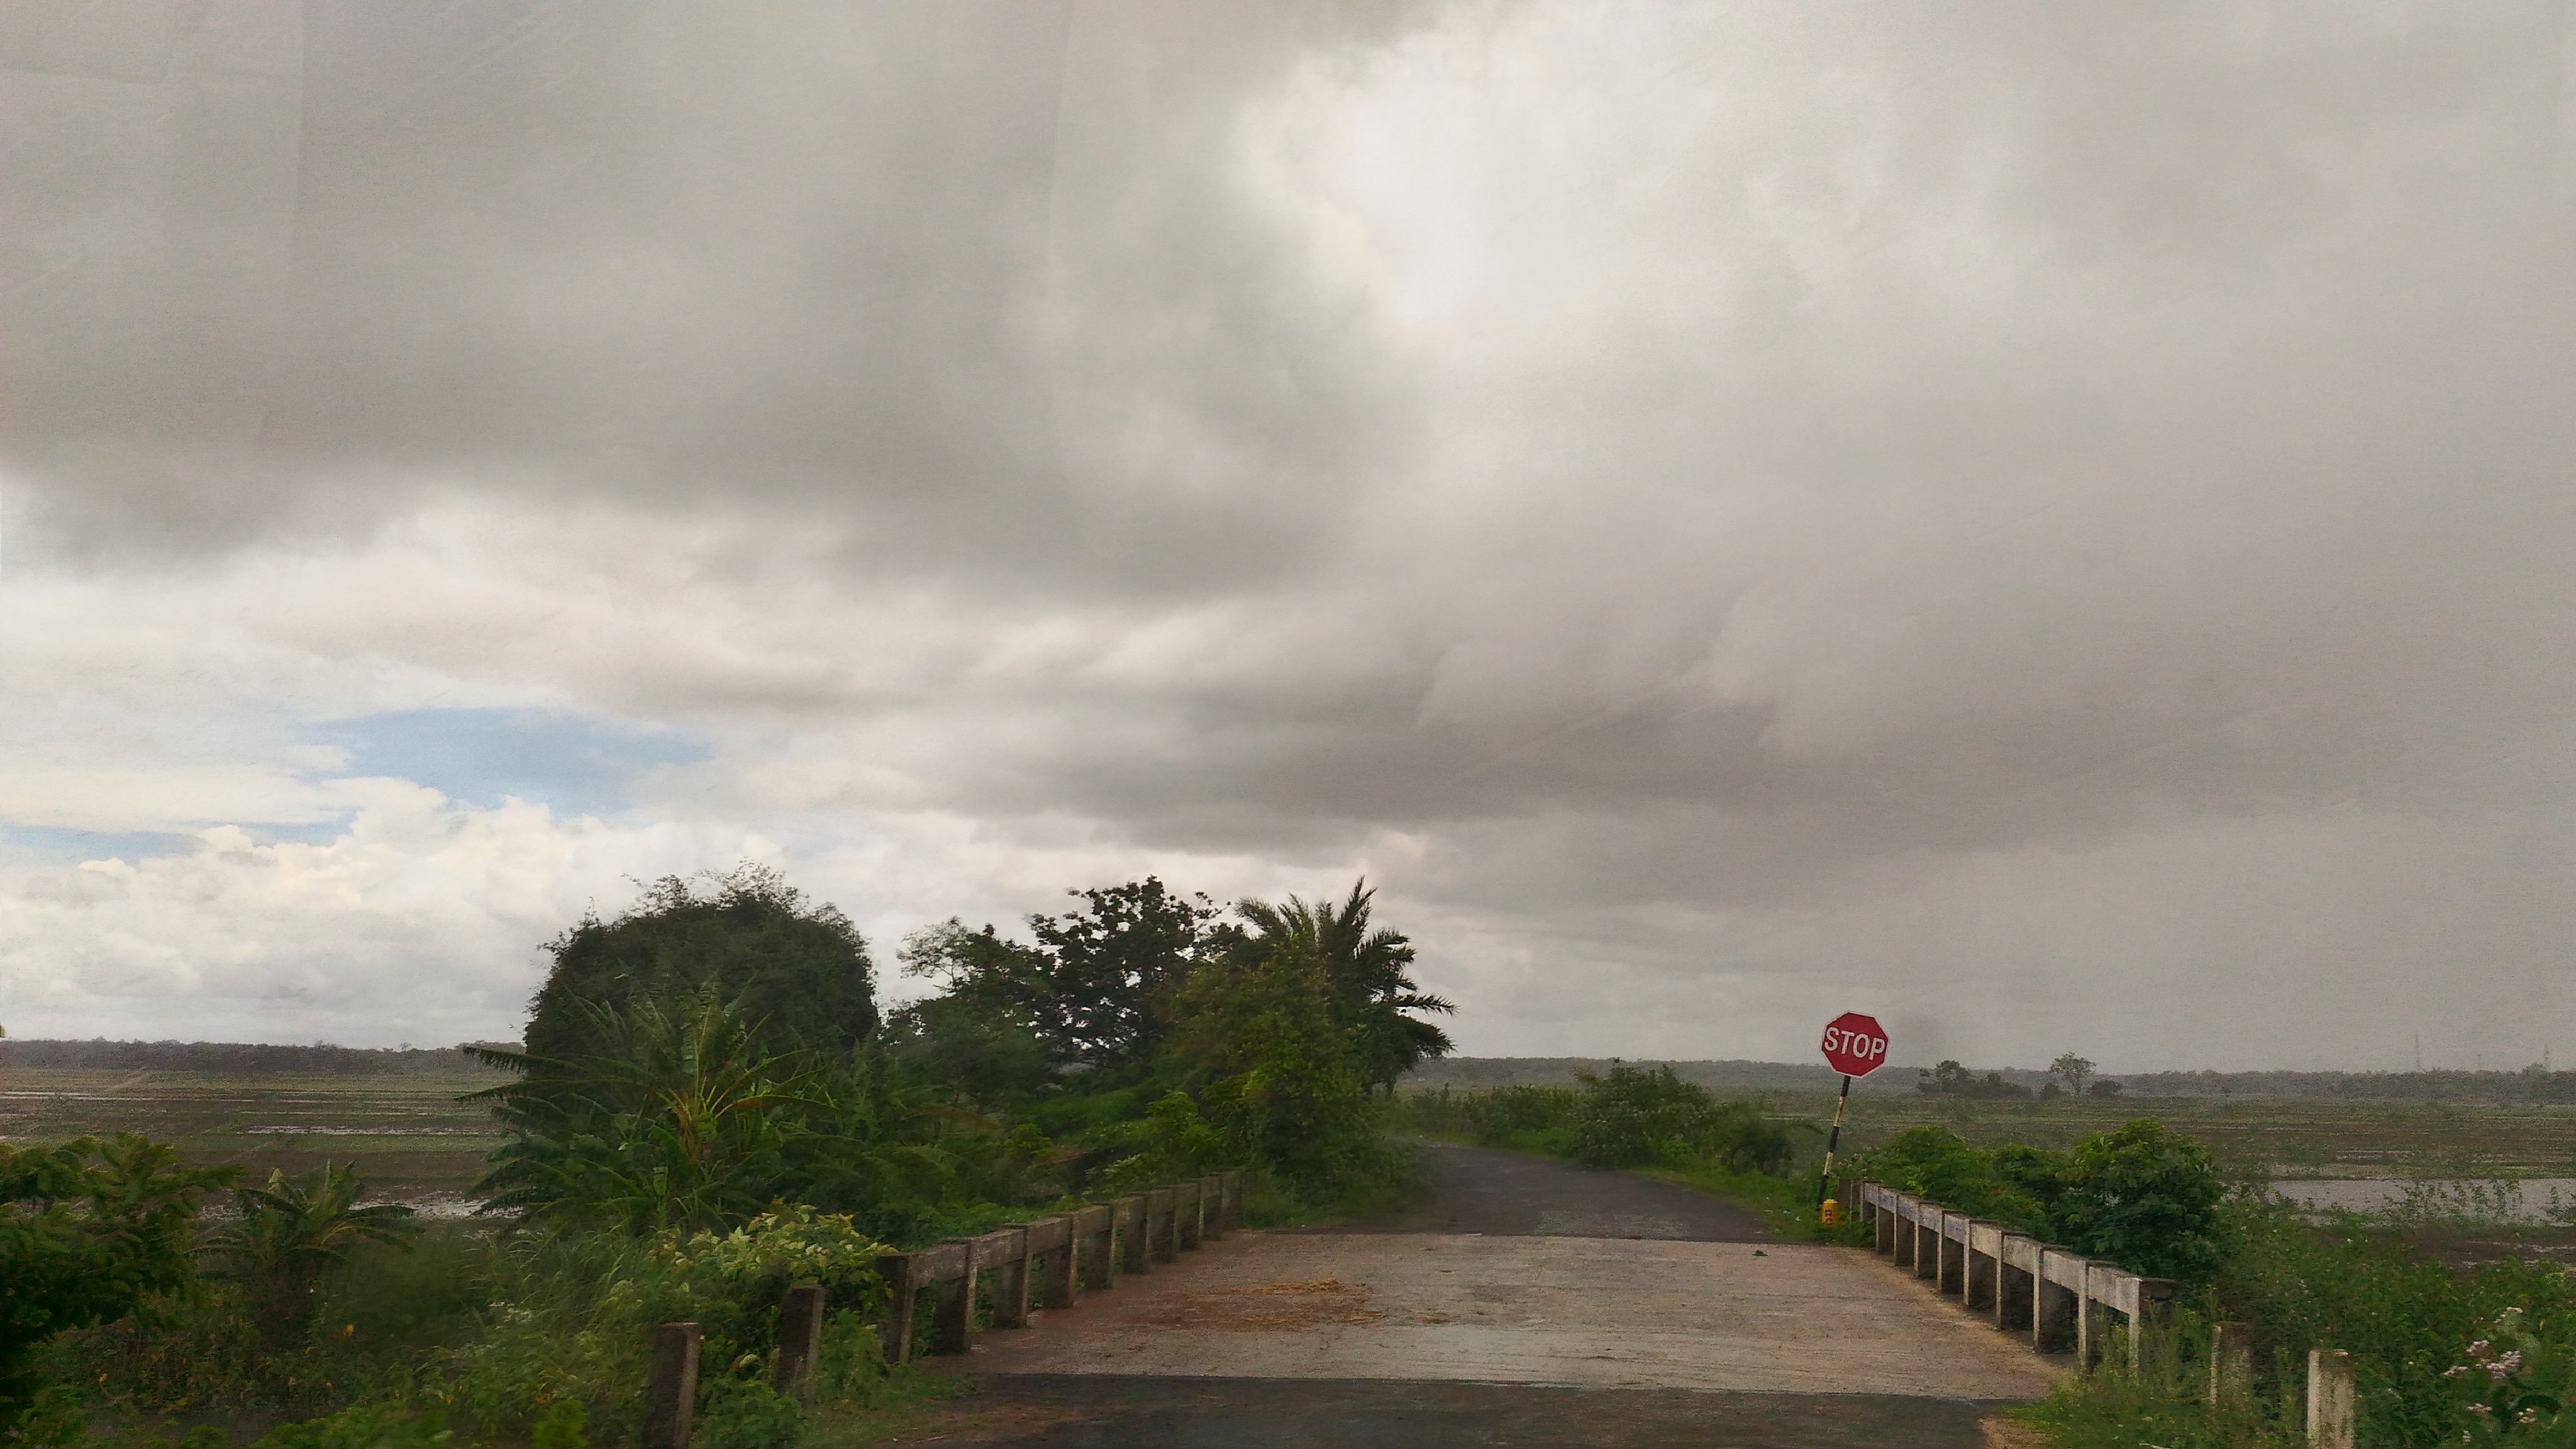
cloud, sky, field, wind, weather, storm, rural area, meteorological phenomenon, atmospheric phenomenon